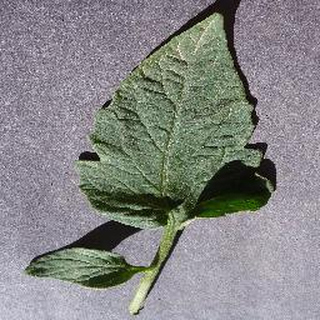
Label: healthy_tomato